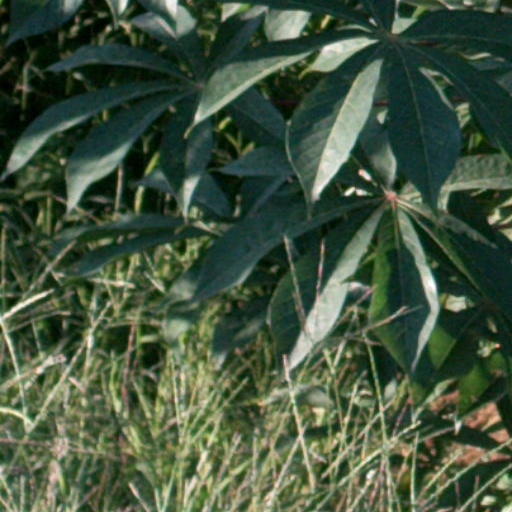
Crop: cassava